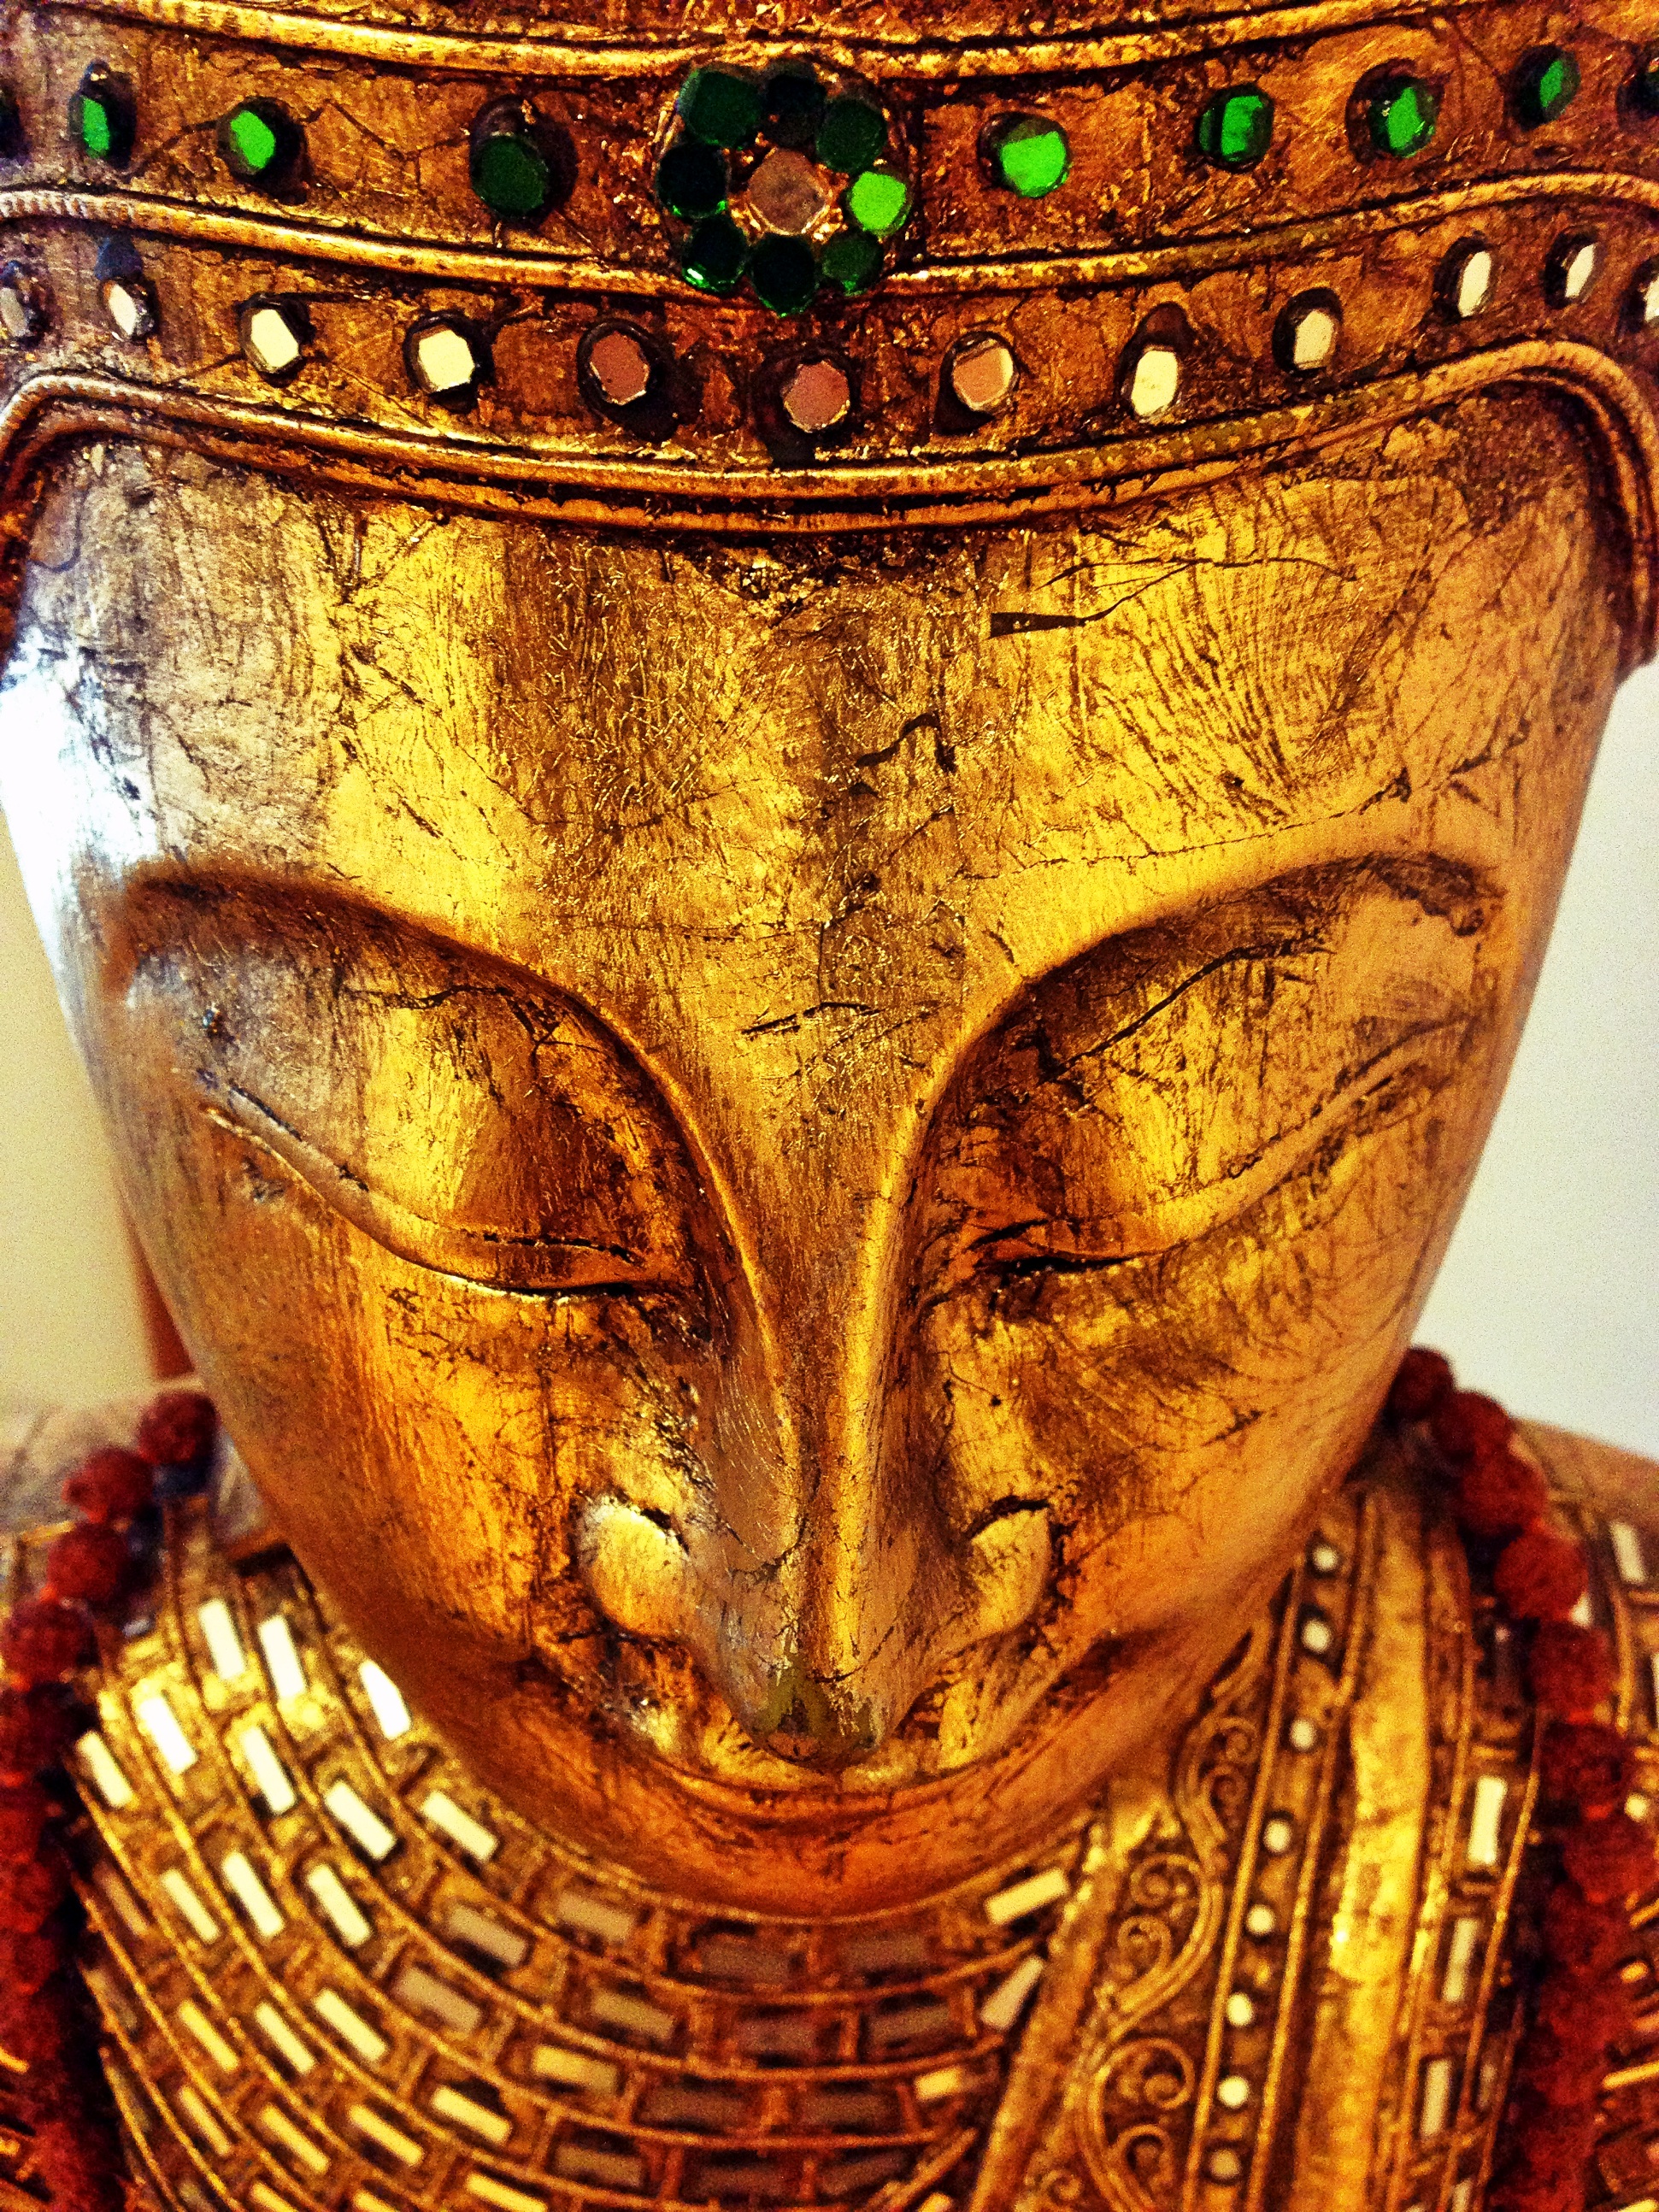
clothing, drum, zen, art, meditation, buddha, ancient history, hand drum